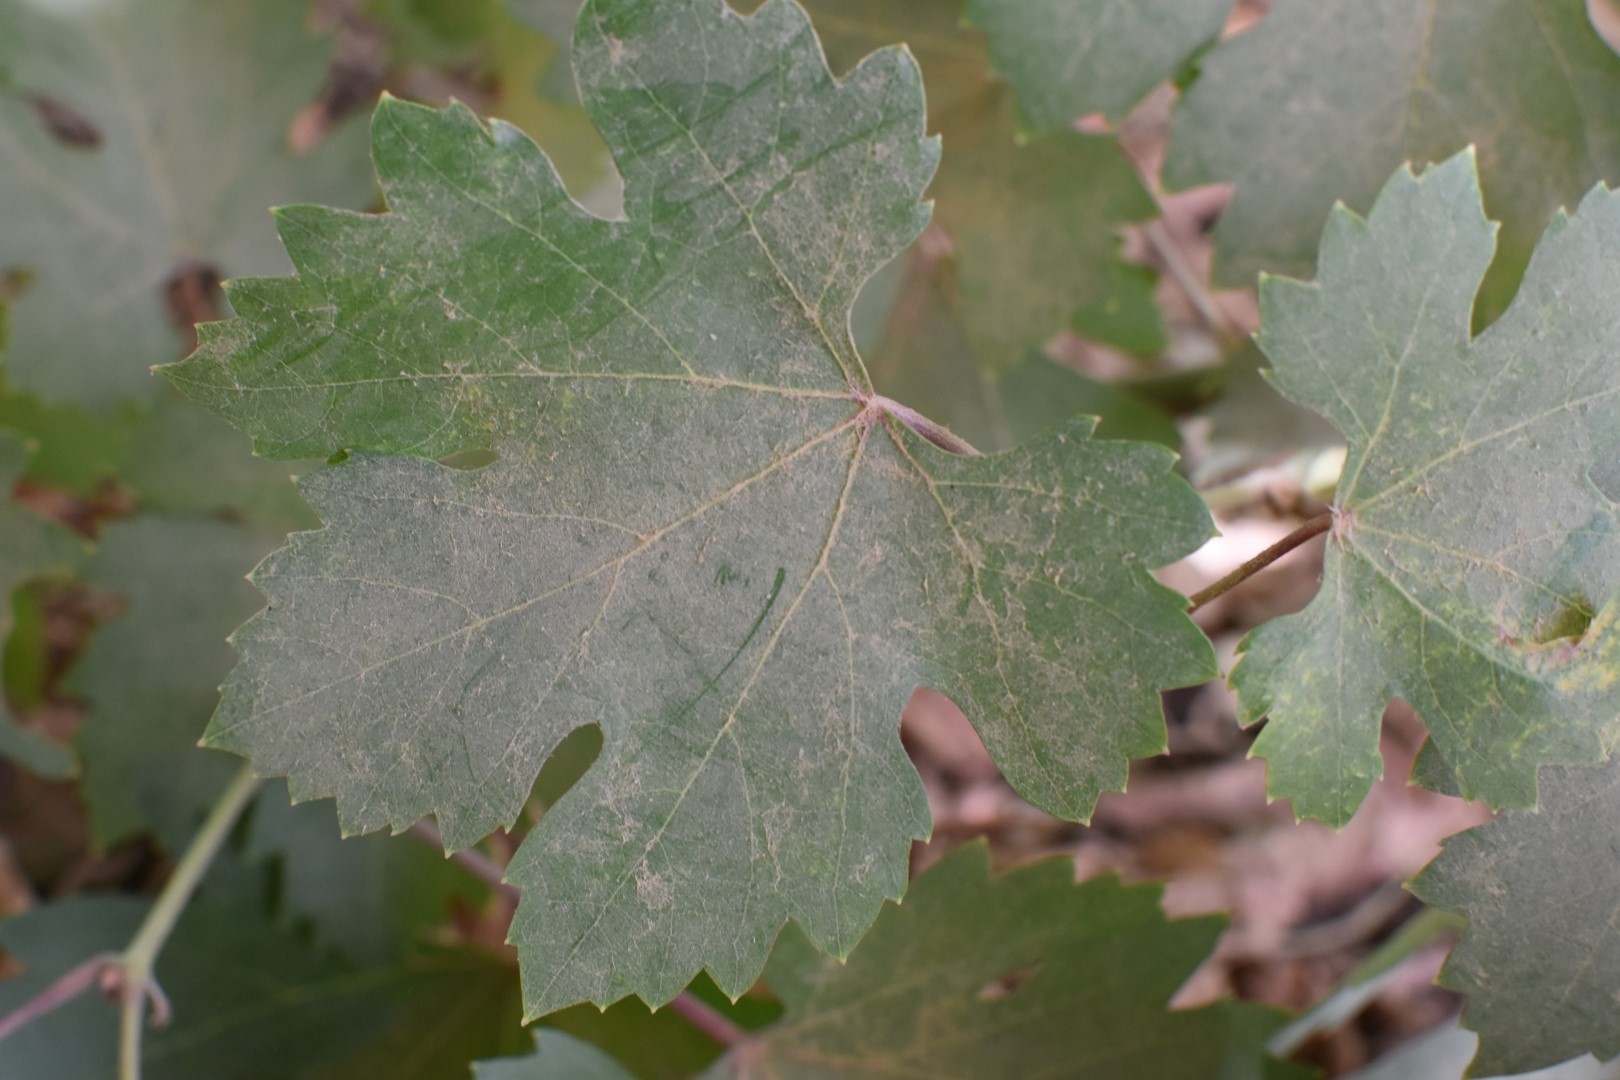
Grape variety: Riasi